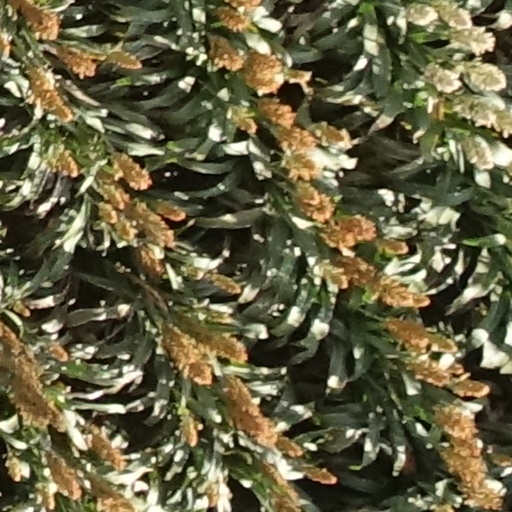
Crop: sorghum